Stadion Rođeni

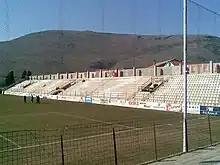
A shot of the northern stand (dedara) taken in 2010, before significant reconstruction

In 1995, Velež played their first home game after the beginning of the war at Sjeverni logor, the former barracks of the Austro-Hungarian and later Yugoslav People's Army. The location was expected to be Velež's temporary home until a return to the Bijeli Brijeg stadium, and in case of that scenario being impossible, was seen as a suitable replacement due to its proximity to the rest of the city, even years later. However, with help from the local government at the time, the Islamic Community built a mosque right next to the field, making a stadium with a larger capacity impracticable. Instead, in 1995 the club was awarded the former field of FK Đuro Salaj, a works team for a company with the same name located in Vrapčići. Before the ground could be re-opened to a larger crowd, Velež played their games for the opening of the 1995–96 First League in Jablanica instead, while their first game in Vrapčići was played on Bosnia and Herzegovina's Statehood Day, 25 November against Željezničar Sarajevo.